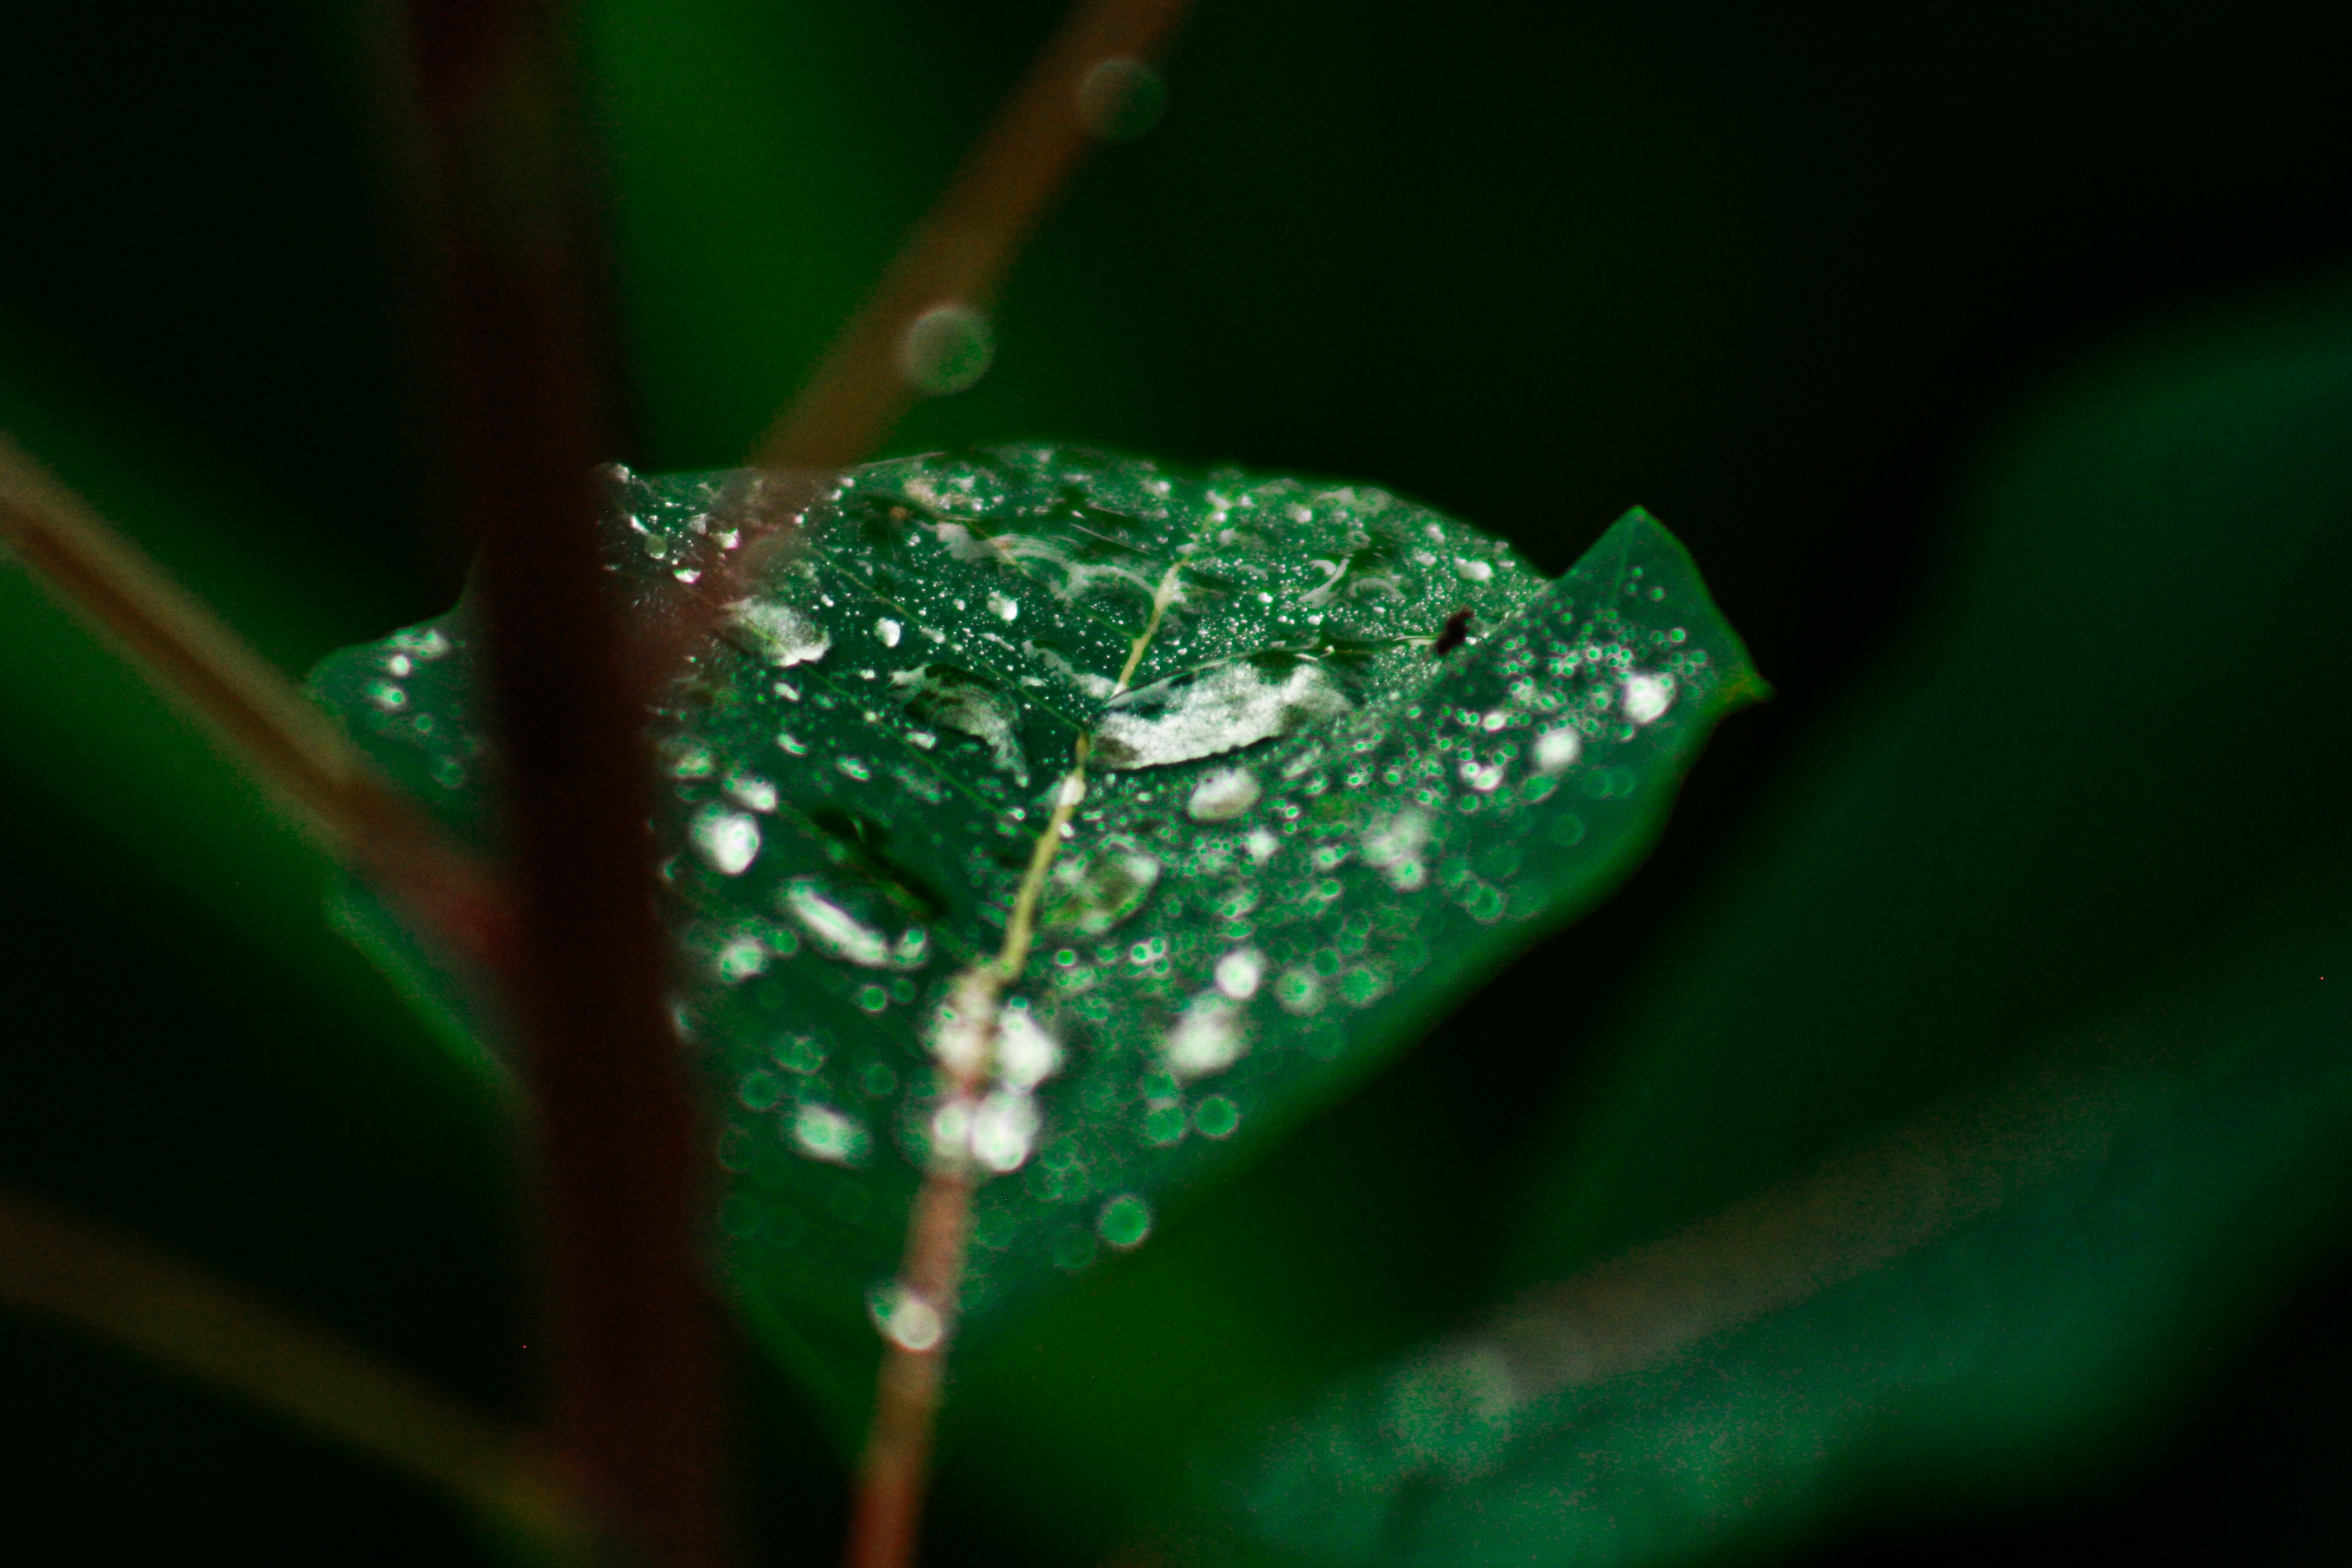
moisture, dew, green, water, leaf, macro photography, nature, drop, close up, plant, photography, organism, black hair, plant stem, grass, stock photography